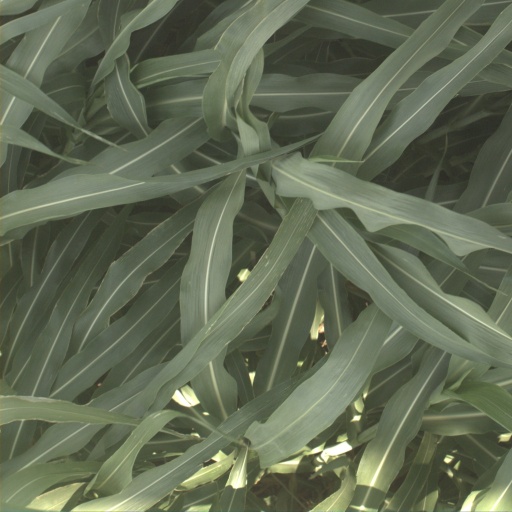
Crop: sorghum